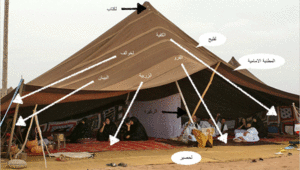
Tarfaya ⵟⴰⵔⴼⴰⵢⴰ est une ville côtière marocaine, chef-lieu de la province de Tarfaya, au sein de la région de Laâyoune-Sakia El Hamra. Elle est située au bord de l'océan Atlantique, au niveau du cap Juby, à environ 890 km au sud-ouest de la capitale Rabat, 100 km au nord-nord-est de Laâyoune et 100 km au sud-est de l'île de Lanzarote.